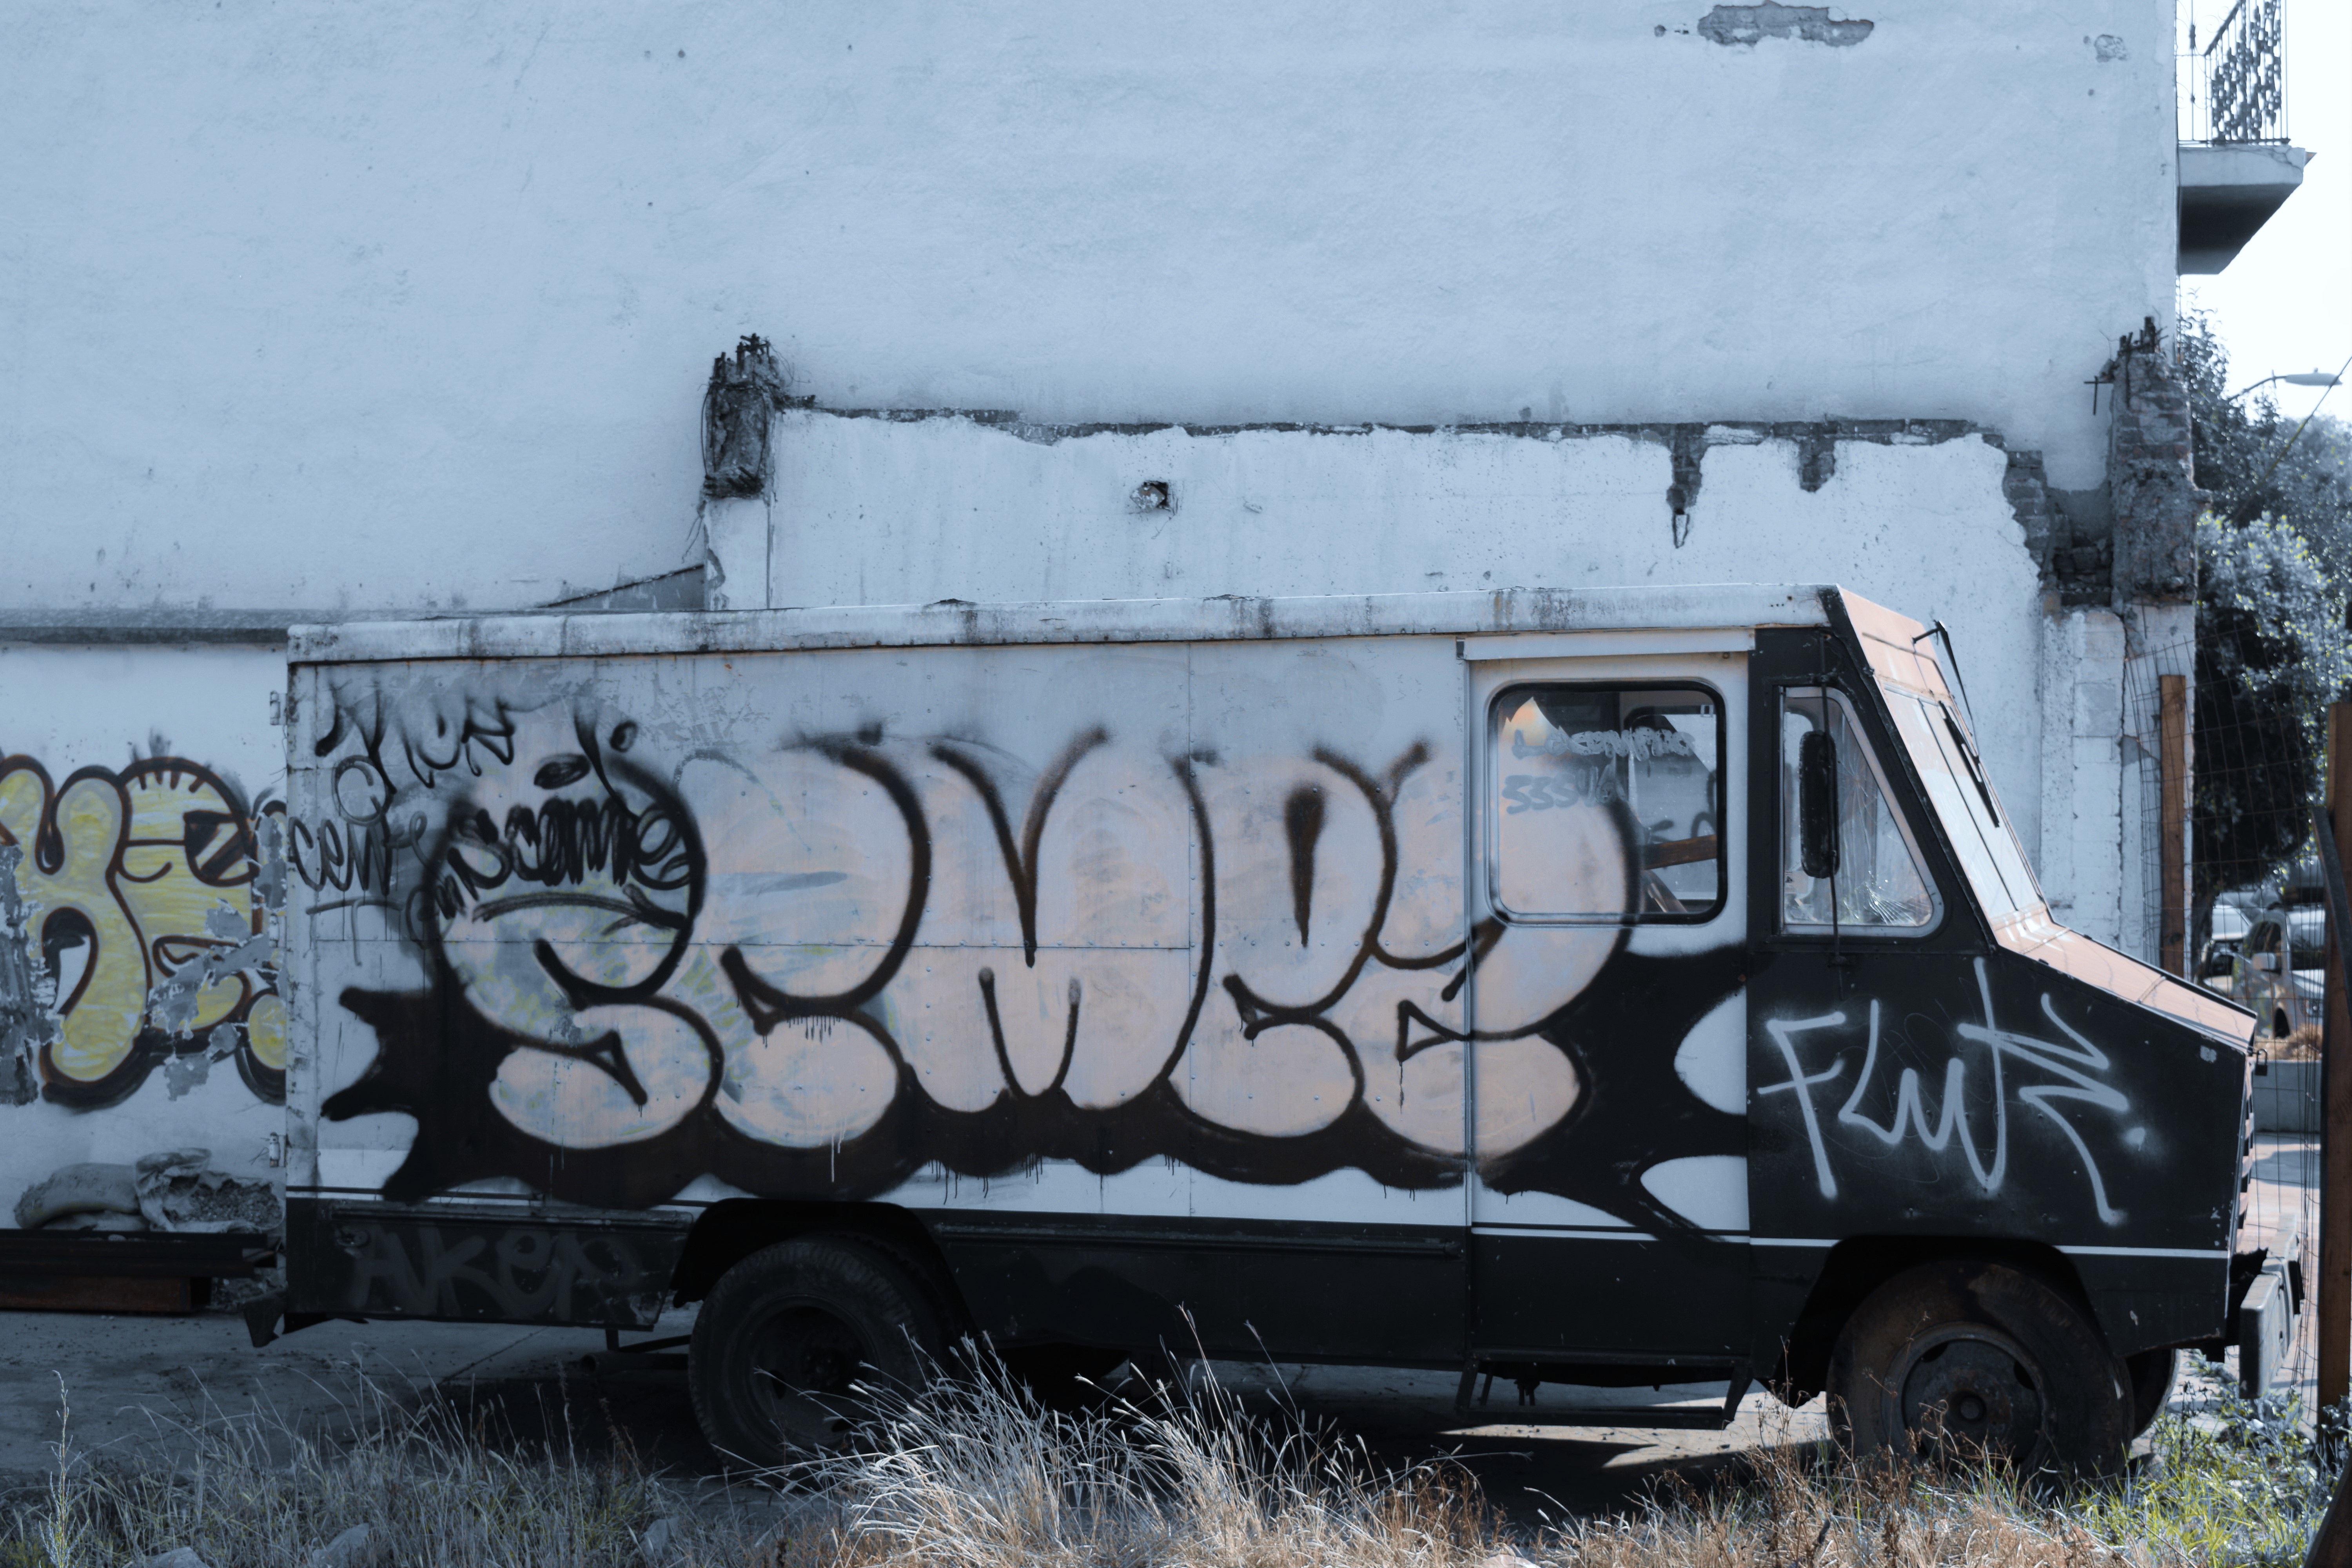
old, transport, truck, vehicle, graffiti, urban art, art, urban area